Azores

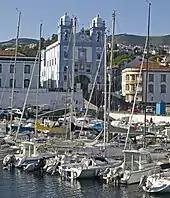
Marina of Angra do Heroísmo

Even though the Azores look very green and sometimes wild, the vegetation has been extremely altered. A great part of it has been wiped out in the past 600 years for its valuable wood (for tools, buildings, boats, fire wood, and so on) and to clear land for agriculture. As a result, it is estimated that more than half of insects on the Graciosa island have disappeared or will become extinct.